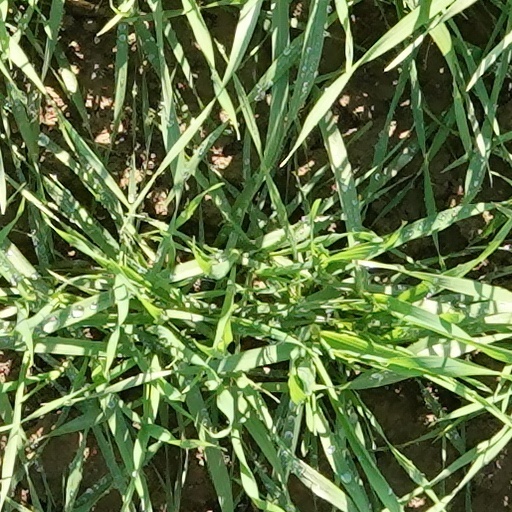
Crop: wheat